Formula One drivers from Belgium

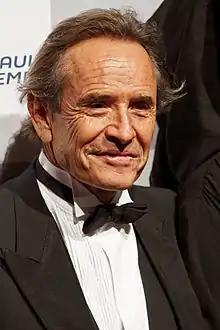
Jacky Ickx, the most successful Belgian Formula One Driver and first Belgian to win a Formula One race

There have been 24 Formula One drivers from Belgium, of whom Jacky Ickx and Thierry Boutsen were the most successful ones as the only Belgians to win races. The most recent Belgian driver is Stoffel Vandoorne, who raced for McLaren in 2017 and 2018.